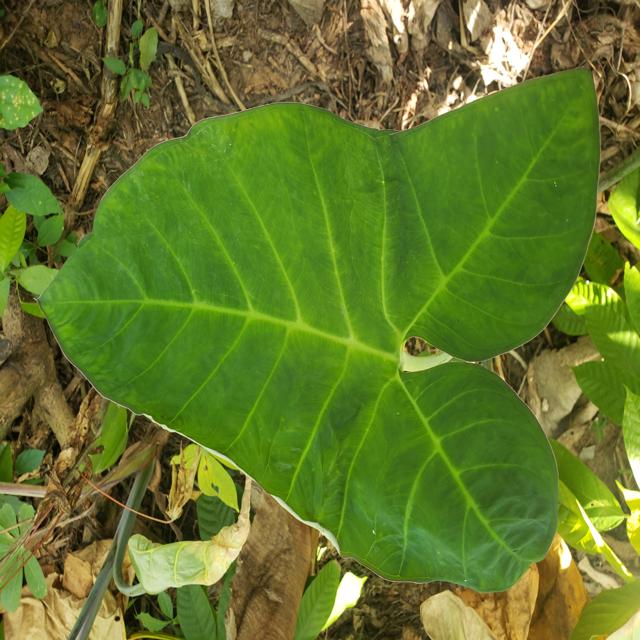
Label: Healthy